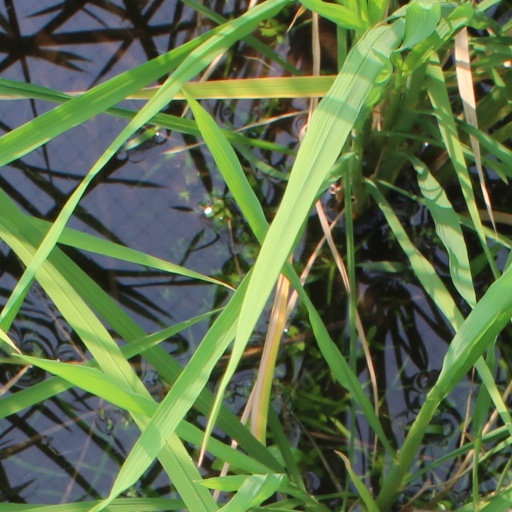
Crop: rice